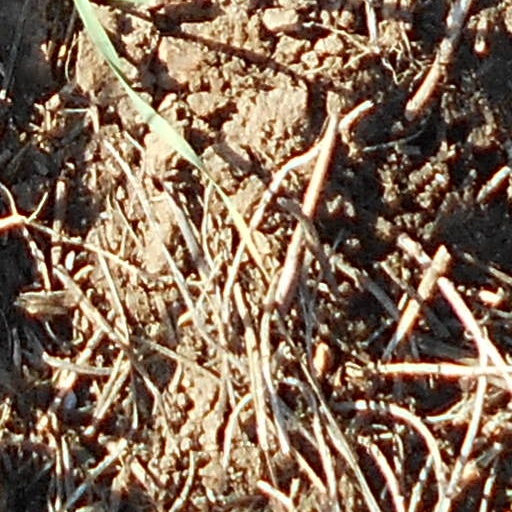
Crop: wheat